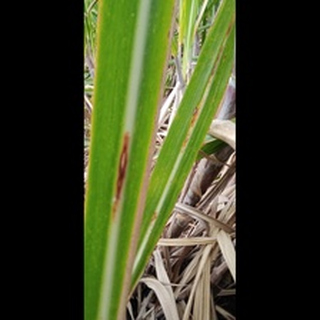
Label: sugarcane_red_rot